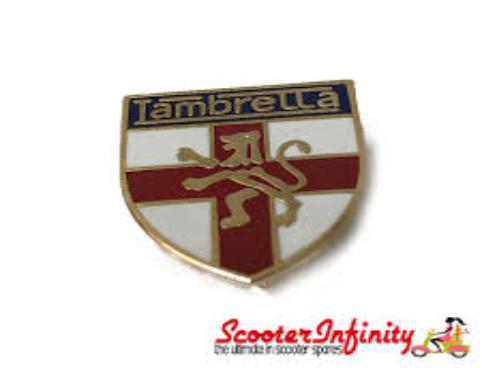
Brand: lambretta
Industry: Transportation